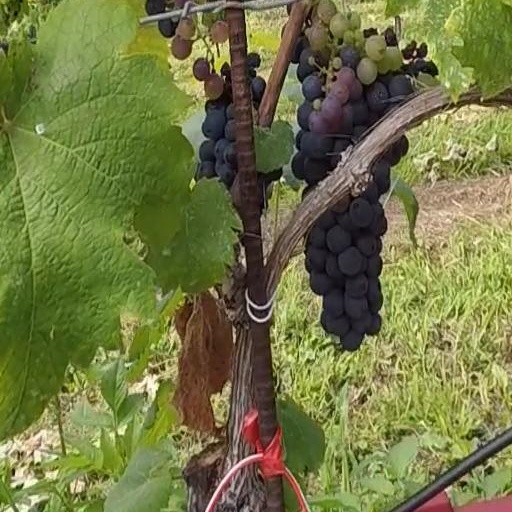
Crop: grape